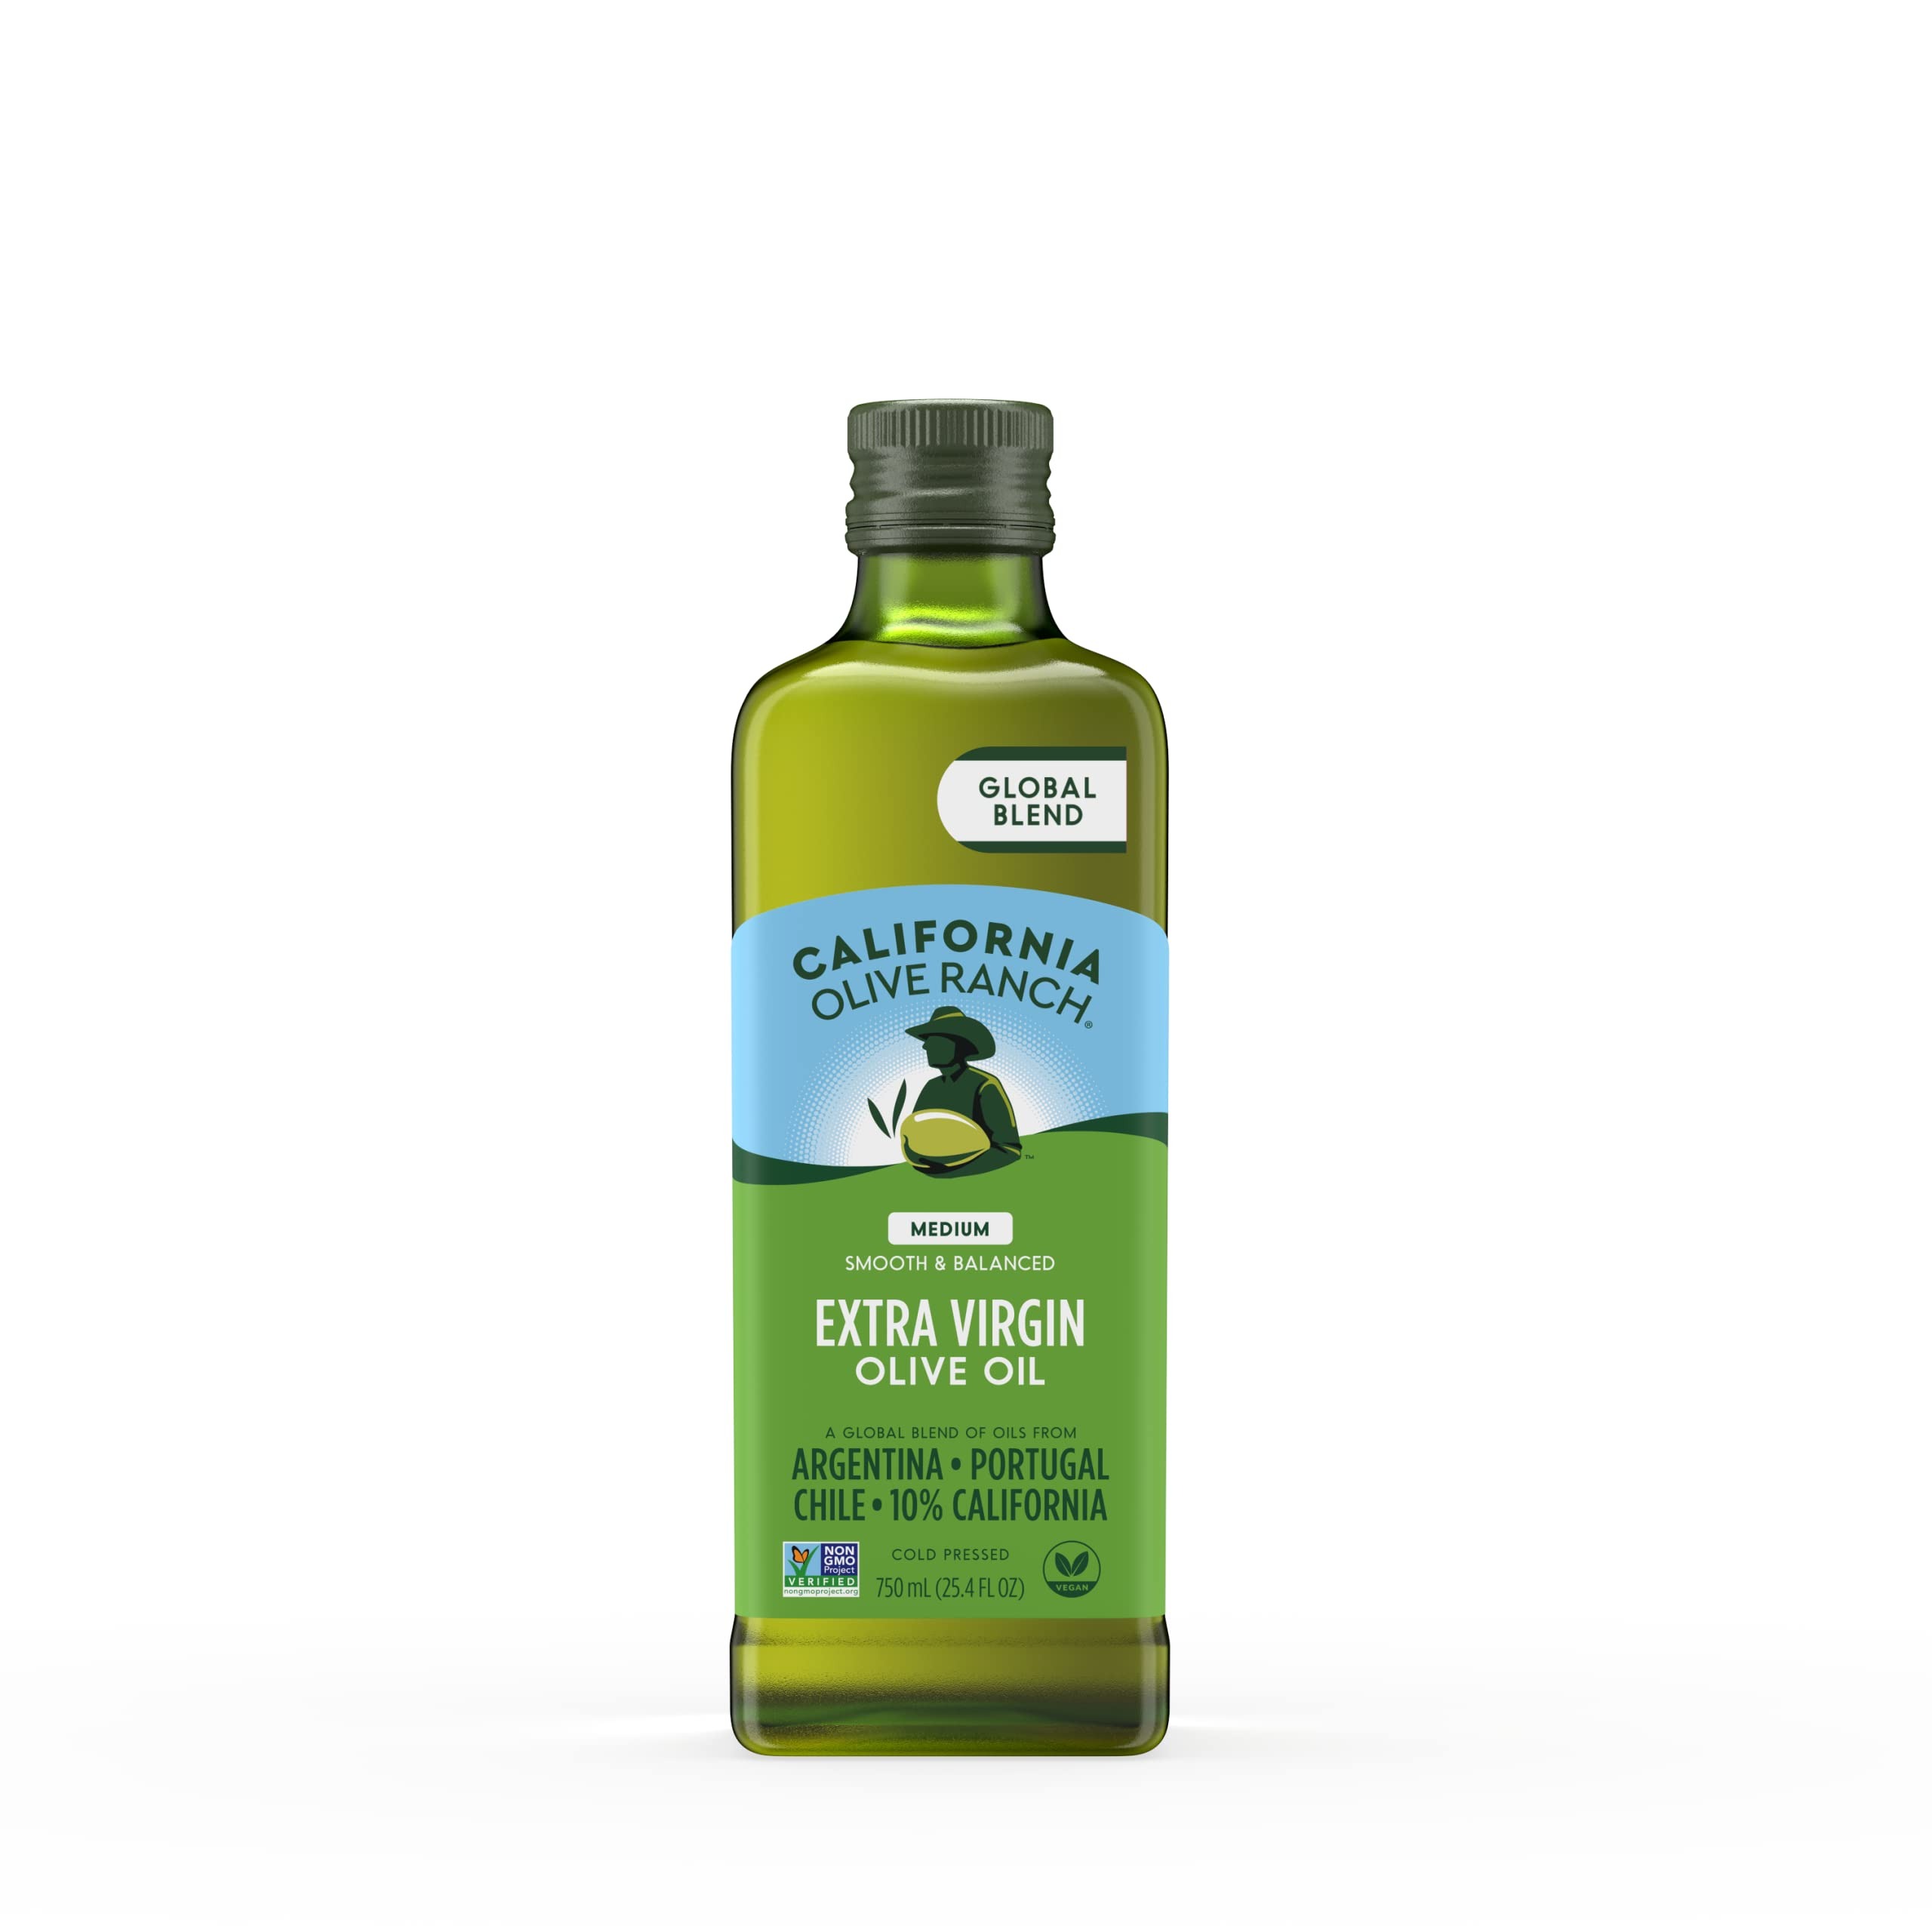
Item Name: California Olive Ranch, Global Blend Medium Extra Virgin Olive Oil, 750mL
Bullet Point 1: GLOBAL BLEND EXTRA VIRGIN OLIVE OIL: Award-winning California Olive Ranch Global Blend Medium Extra Virgin Olive Oil (EVOO) is artfully balanced and blended by our California farmers and carefully selected grower partners from the world’s best olive growers from Argentina, Chile, and Portugal.
Bullet Point 2: GO TO FOR EVERYDAY COOKING: Features well-rounded tasty notes of fresh herbs, fruit and green grass - a wide range of flavor profiles which makes it an ideal cooking oil whether for a sweet or savory dish. We recommend it for your everyday cooking application – sautéing, roasting, and baking.
Bullet Point 3: DIET FRIENDLY: Our extra virgin olive oils are verified non-GMO by the Non-GMO Project, and certified kosher by Orthodox Union. It’s also Whole30 approved, certified paleo, keto verified, and vegan friendly. All oils at California Olive Ranch are certified "Extra Virgin" by Applied Sensory, passing both rigid chemical and sensory evaluations.
Bullet Point 4: COLD PRESSED OLIVE OIL: Made from cold-pressing olives to extract their natural oils. Other “light” or “pure” olive oil is made using excessive heat or chemicals which alter the taste and quality of the olive oil. We never use high heat or solvents in our EVOO, ensuring you get high-quality EVOO.
Bullet Point 5: HOW TO STORE YOUR OLIVE OIL: California Olive Ranch EVOO are in dark green bottles to help protect the integrity and life of the oil. We recommend storing it in a dark, cool place to keep it fresh. Unlike wine that can improve with age, olive oil is meant to be consumed within 30 to 60 days.
Value: 25.4
Unit: Fl Oz

Price: 18.665